Jacopo Antonio Marcello

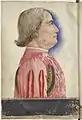
Marcello's portrait from a manuscript he commissioned, now Arsenal 940

Jacopo Antonio Marcello (1399–1464/5) was a Venetian patrician, military leader, Renaissance humanist and patron of letters.